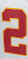
Number: 2